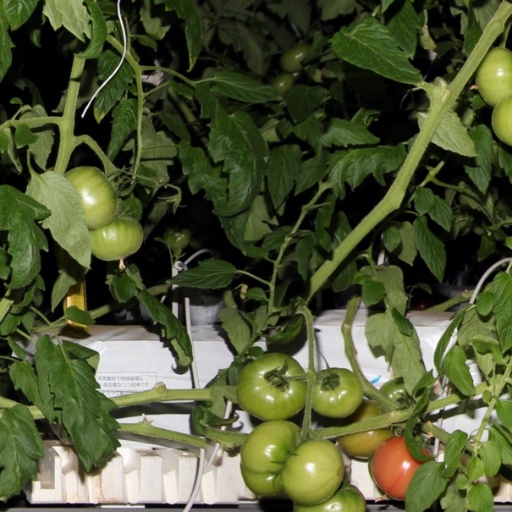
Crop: tomato